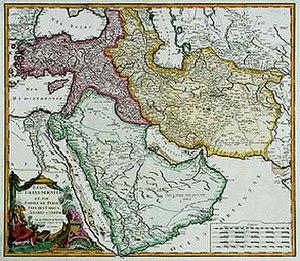
L'histoire militaire de l'Iran couvre 2 500 ans. Jusqu'en 1935, l'Iran est connu sous le nom de Perse.